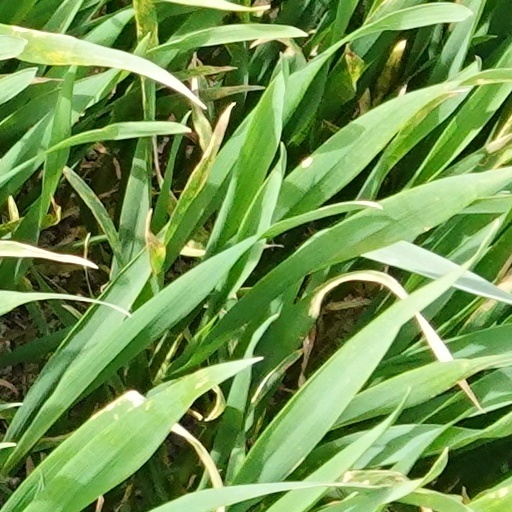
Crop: wheat